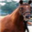
Label: horse